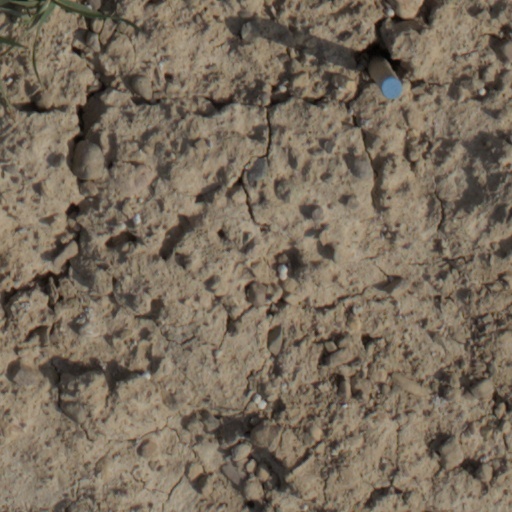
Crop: wheat